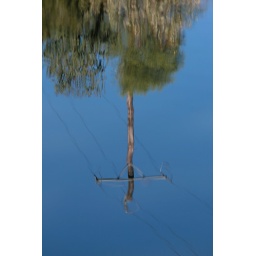
A reflection of a power pole in the surface of the river